Iranian architecture

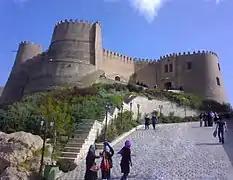
Falak-ol-Aflak Castle

The columned porch, or "talar", seen in the rock-cut tombs near Persepolis, reappear in Sassanid temples, and in late Islamic times it was used as the portico of a palace or mosque, and adapted even to the architecture of roadside tea-houses. Similarly, the dome on four arches, so characteristic of Sassanid times, is a still to be found in many cemeteries and Imamzadehs across Iran today. The notion of earthly towers reaching up toward the sky to mingle with the divine towers of heaven lasted into the 19th century, while the interior court and pool, the angled entrance and extensive decoration are ancient, but still common, features of Iranian architecture.